Harriet Finlay-Johnson

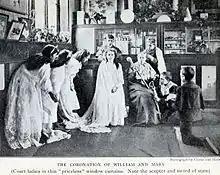
The "Coronation of William and Mary" by the children using net curtains for costumes

She became the headmistress of the village school in Sompting in Sussex in 1897. Her sister Emily was employed on the same day on the same salary. Emily was in charge of the infants whilst Harriet was head. She led fifty children and she decided that only a revolutionary approach would put the children as the focus of education - "to help them to grow". She started by using nature walks. The approach at the school was not based on control but in empowering the children with educational visits. By 1903 she was one of twelve teachers chosen to serve on an advisory board on elementary education in her county.